Anti-Americanism

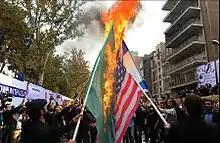
Protesters set fire to American flag, Saudi Arabia flag and Israel flag in Iran on November 4, 2015.

Anti-Americanism (also called anti-American sentiment and Americanophobia) is a term that can describe several sentiments and positions including opposition to, fear of, distrust of, prejudice against or hatred toward the United States, its government, its foreign policy, or Americans in general. Anti-Americanism can be contrasted with pro-Americanism, which refers to support, love, or admiration for the United States.